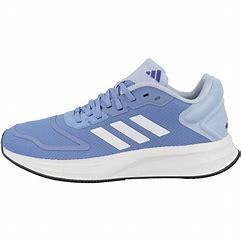
Brand: Adidas
Model: Duramo 10